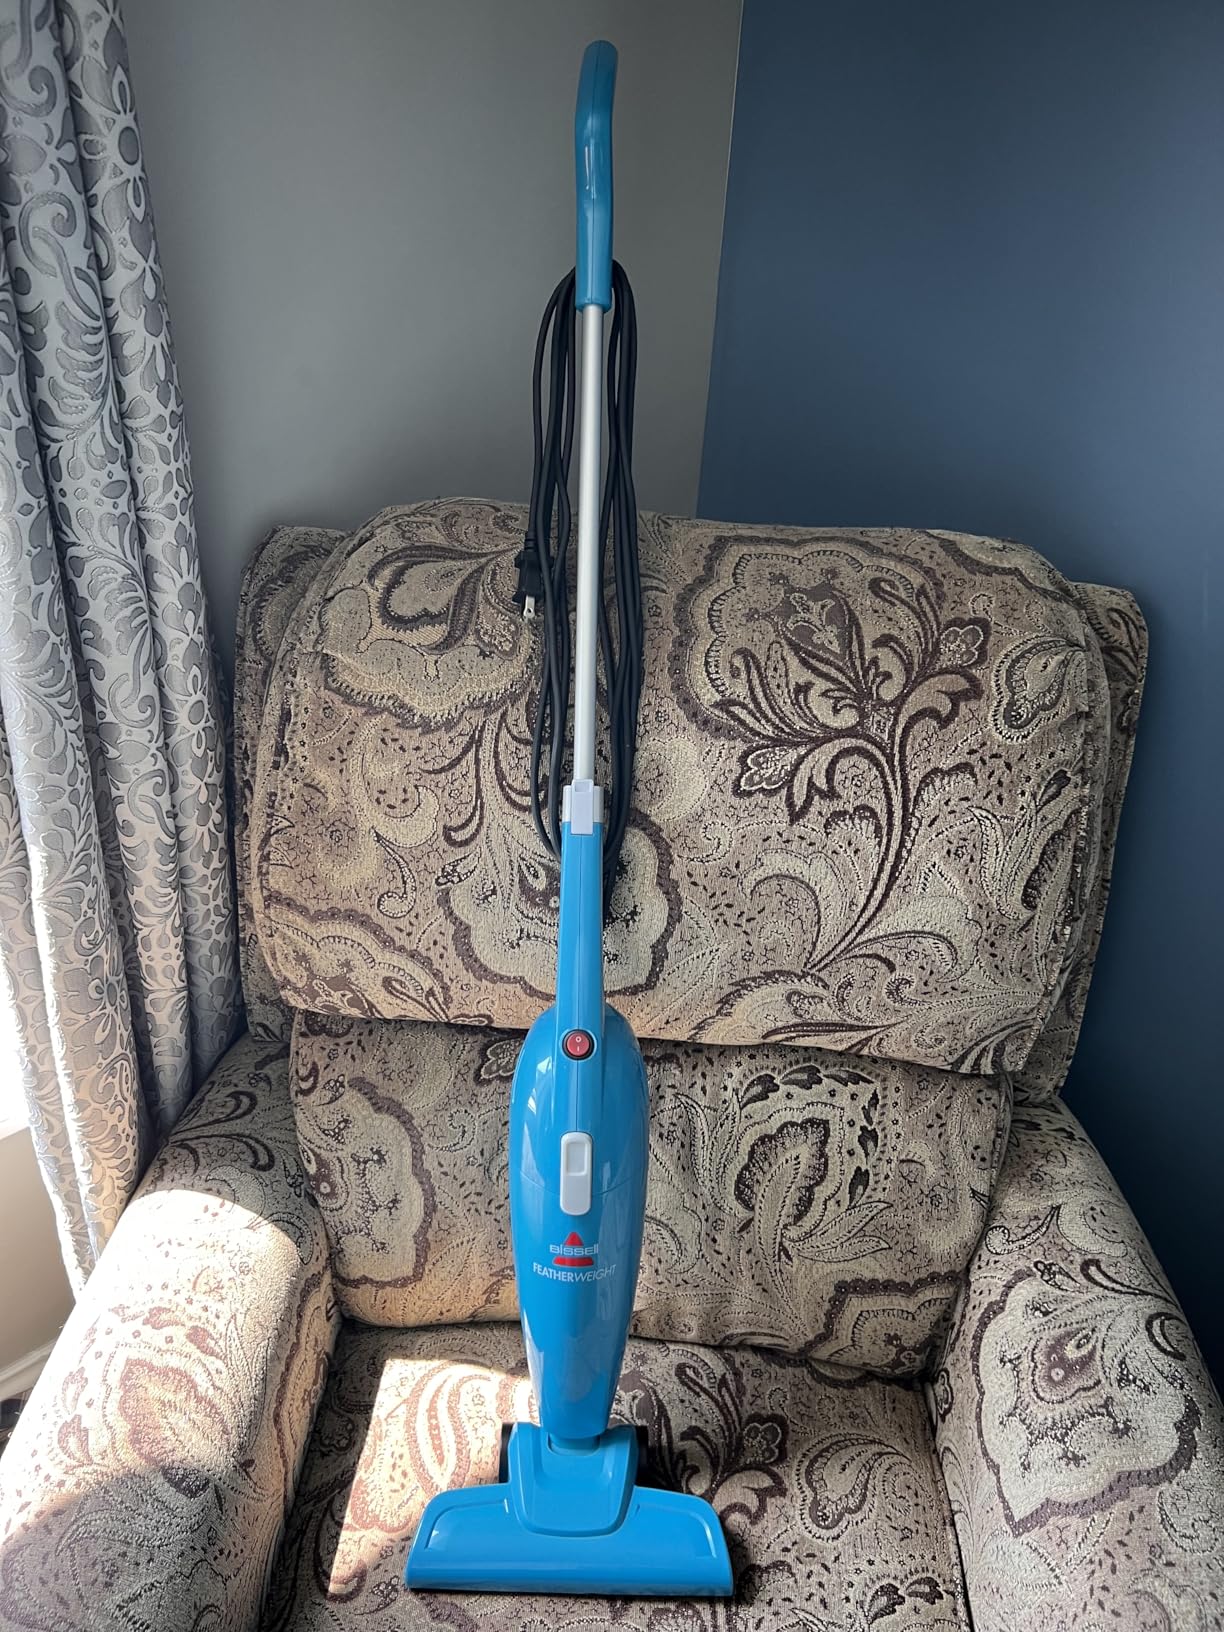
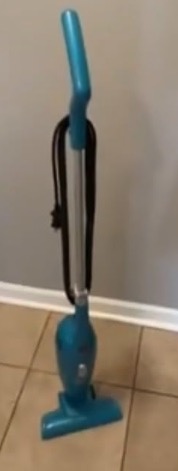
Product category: items_vacuum
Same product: yes